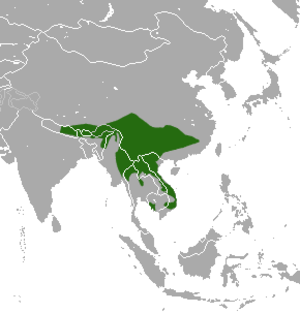
Le Linsang tacheté est une civette de la famille des Prionodontidae.